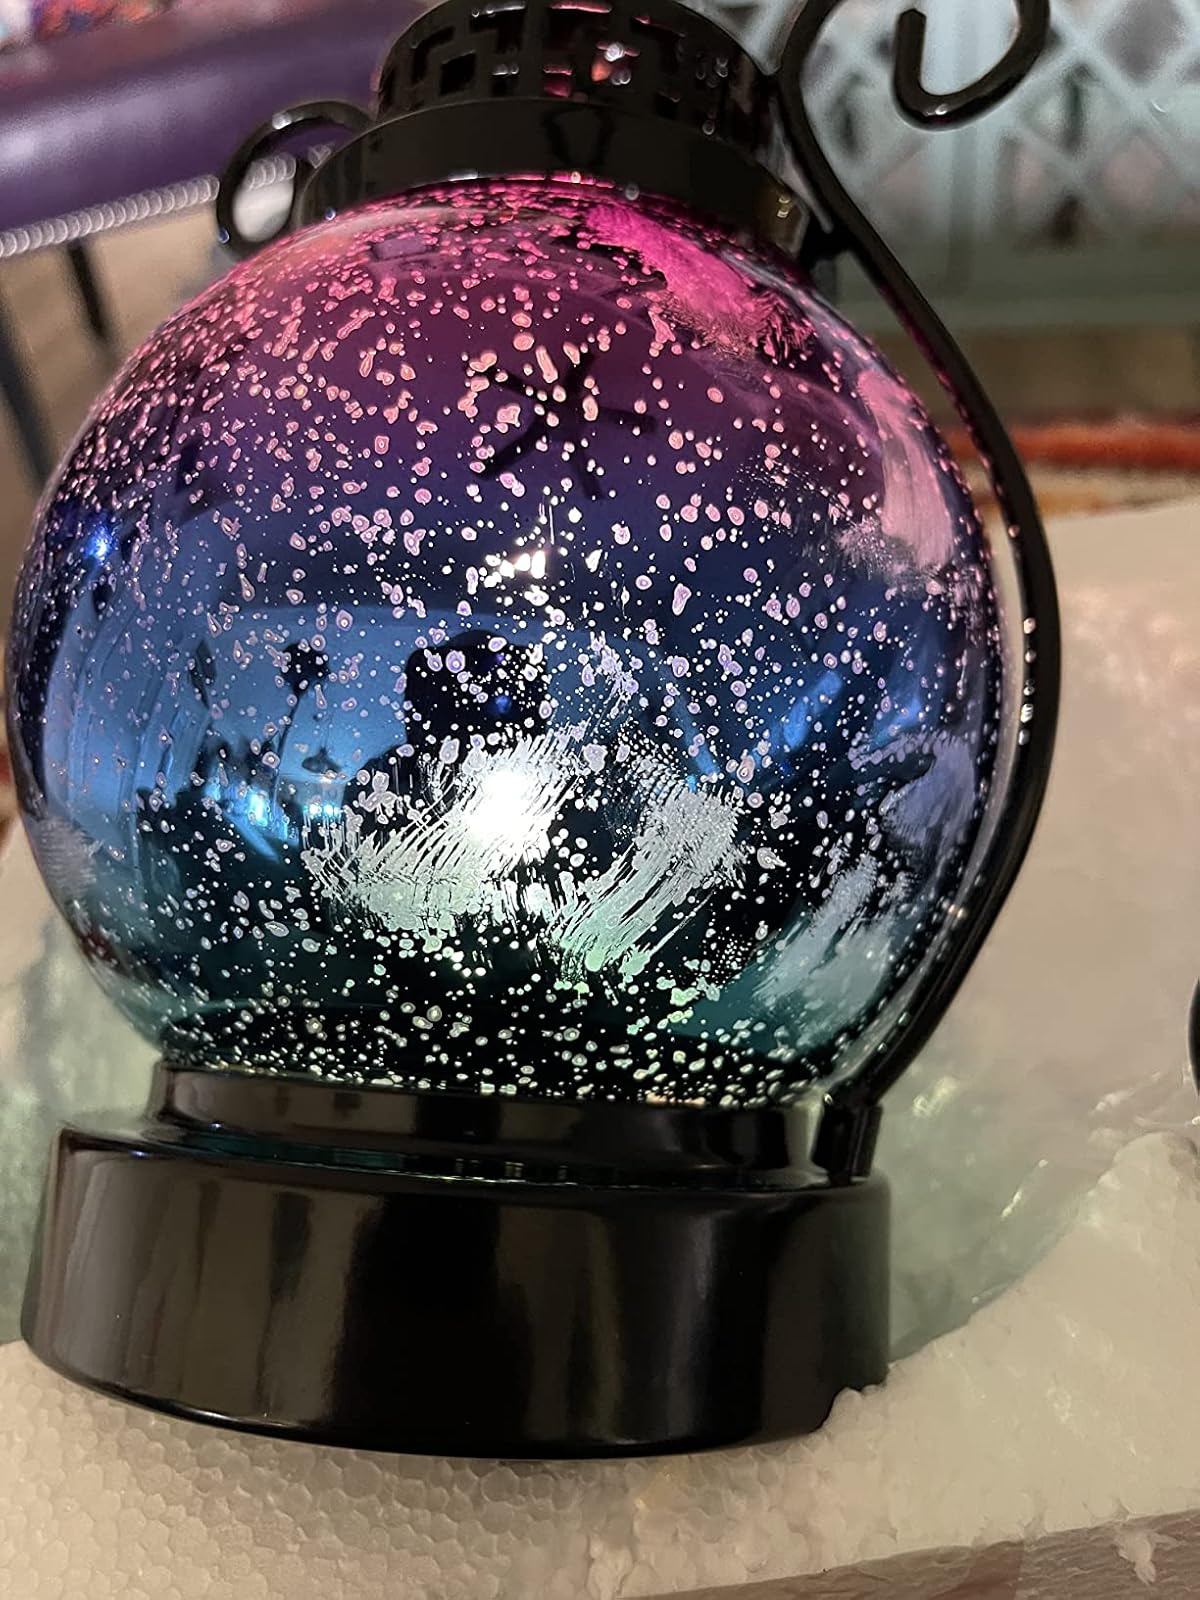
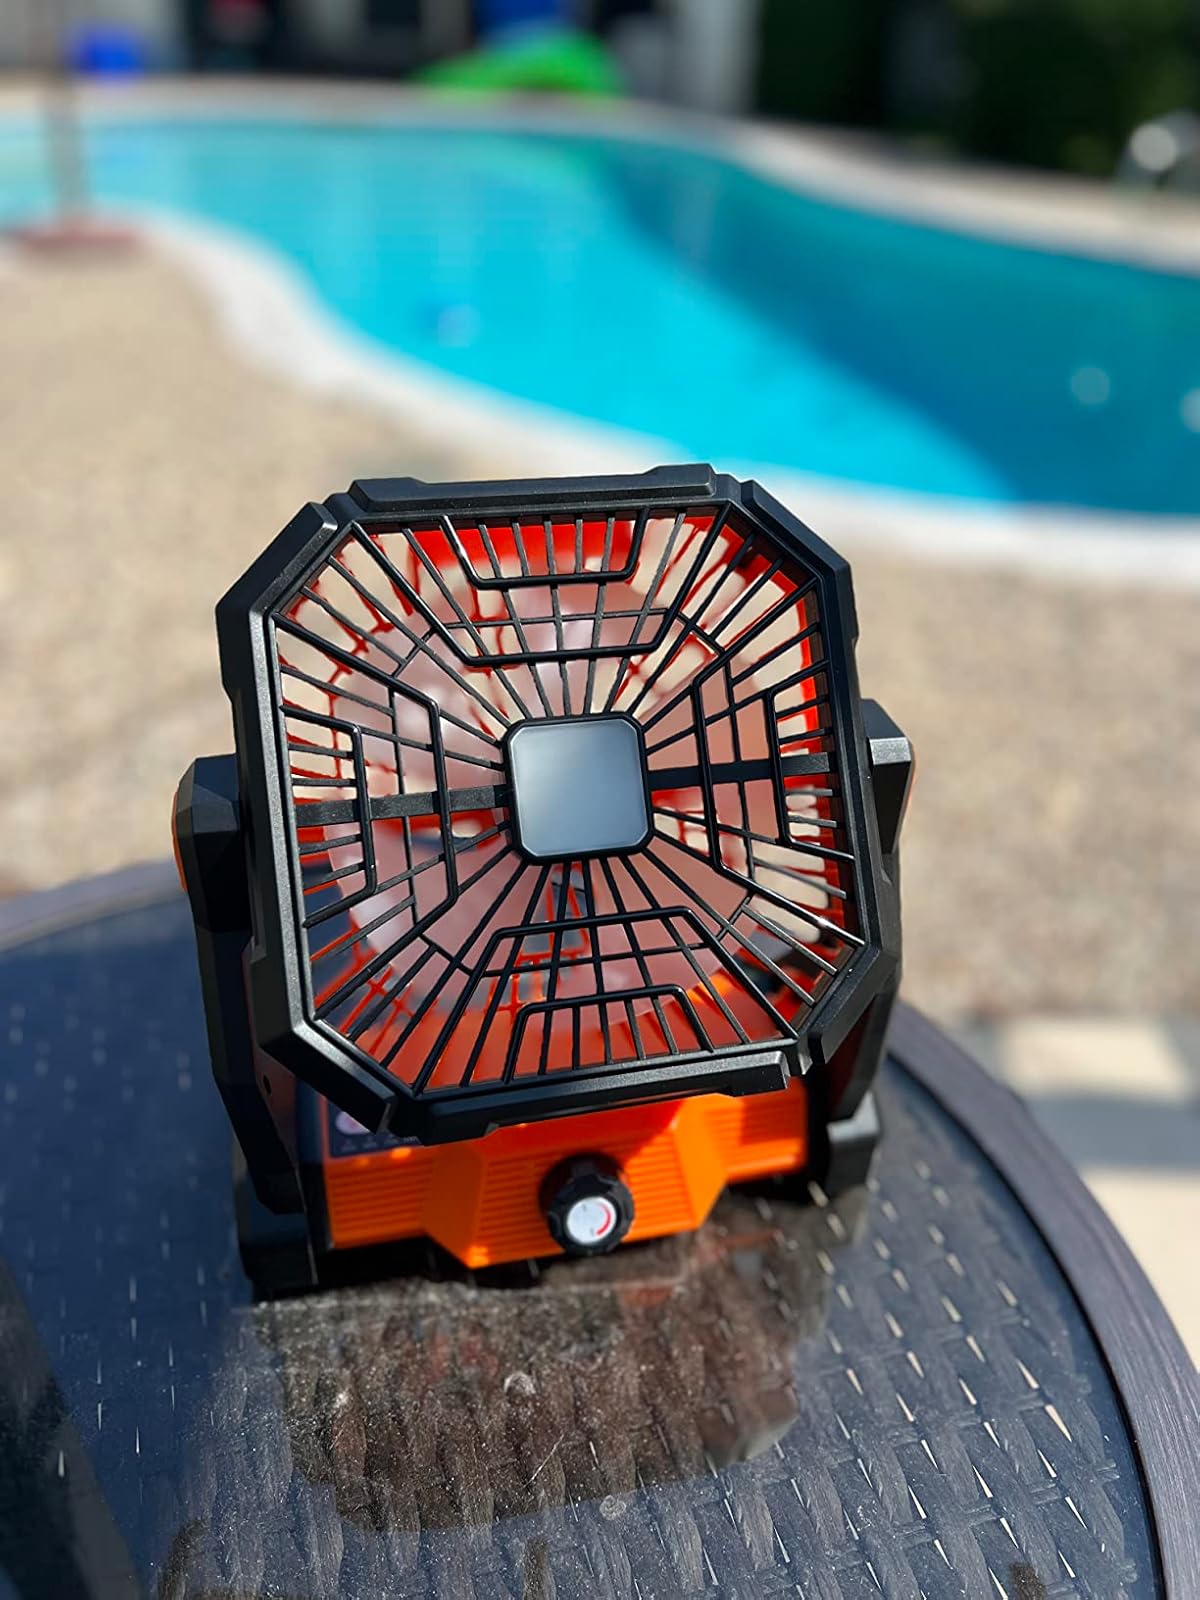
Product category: lantern
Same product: no